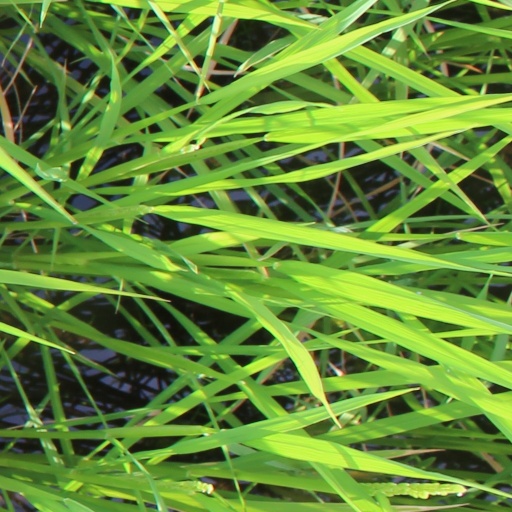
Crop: rice